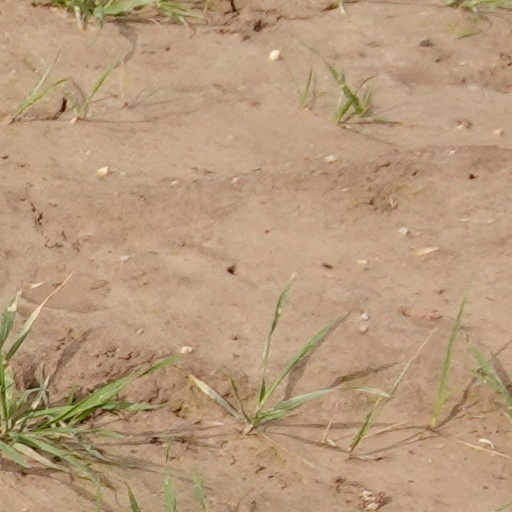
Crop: wheat